Sonia Gardner

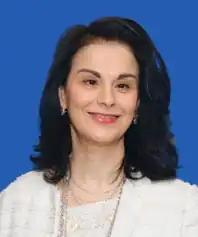

Sonia Gardner (born 1962) is an American businesswoman, hedge fund manager and the co-founder of Avenue Capital Group.